Admiral Clarey Bridge

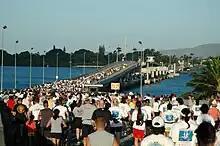
More than 1,400 military and civilian runners make their way across the Adm. Bernard "Chick" Clarey Bridge during the 2006 Ford Island 10k Bridge Run at Pearl Harbor.

Although access to the bridge is limited to those who hold a US military ID card, several events are hosted annually that are open to the public. The bridge is the location of the annual Ford Island 10K Bridge run which has been one of the largest runs in O'ahu. Starting in 2012, the Tripler Fisher House started its "Boots on the Bridge" event which honors fallen military members by placing boots with photos across Ford Island and the Admiral Clarey Bridge. More than 6,000 boots line the route to remember each fallen soldier since the September 11 terrorist attacks in New York City. In 2009, the American Cancer Society raised over $150,000 from 3,000 participating for breast cancer research through the Making Strides Against Breast Cancer walk over the bridge and in 2011 had over 8,000 participants and raised over $200,000.